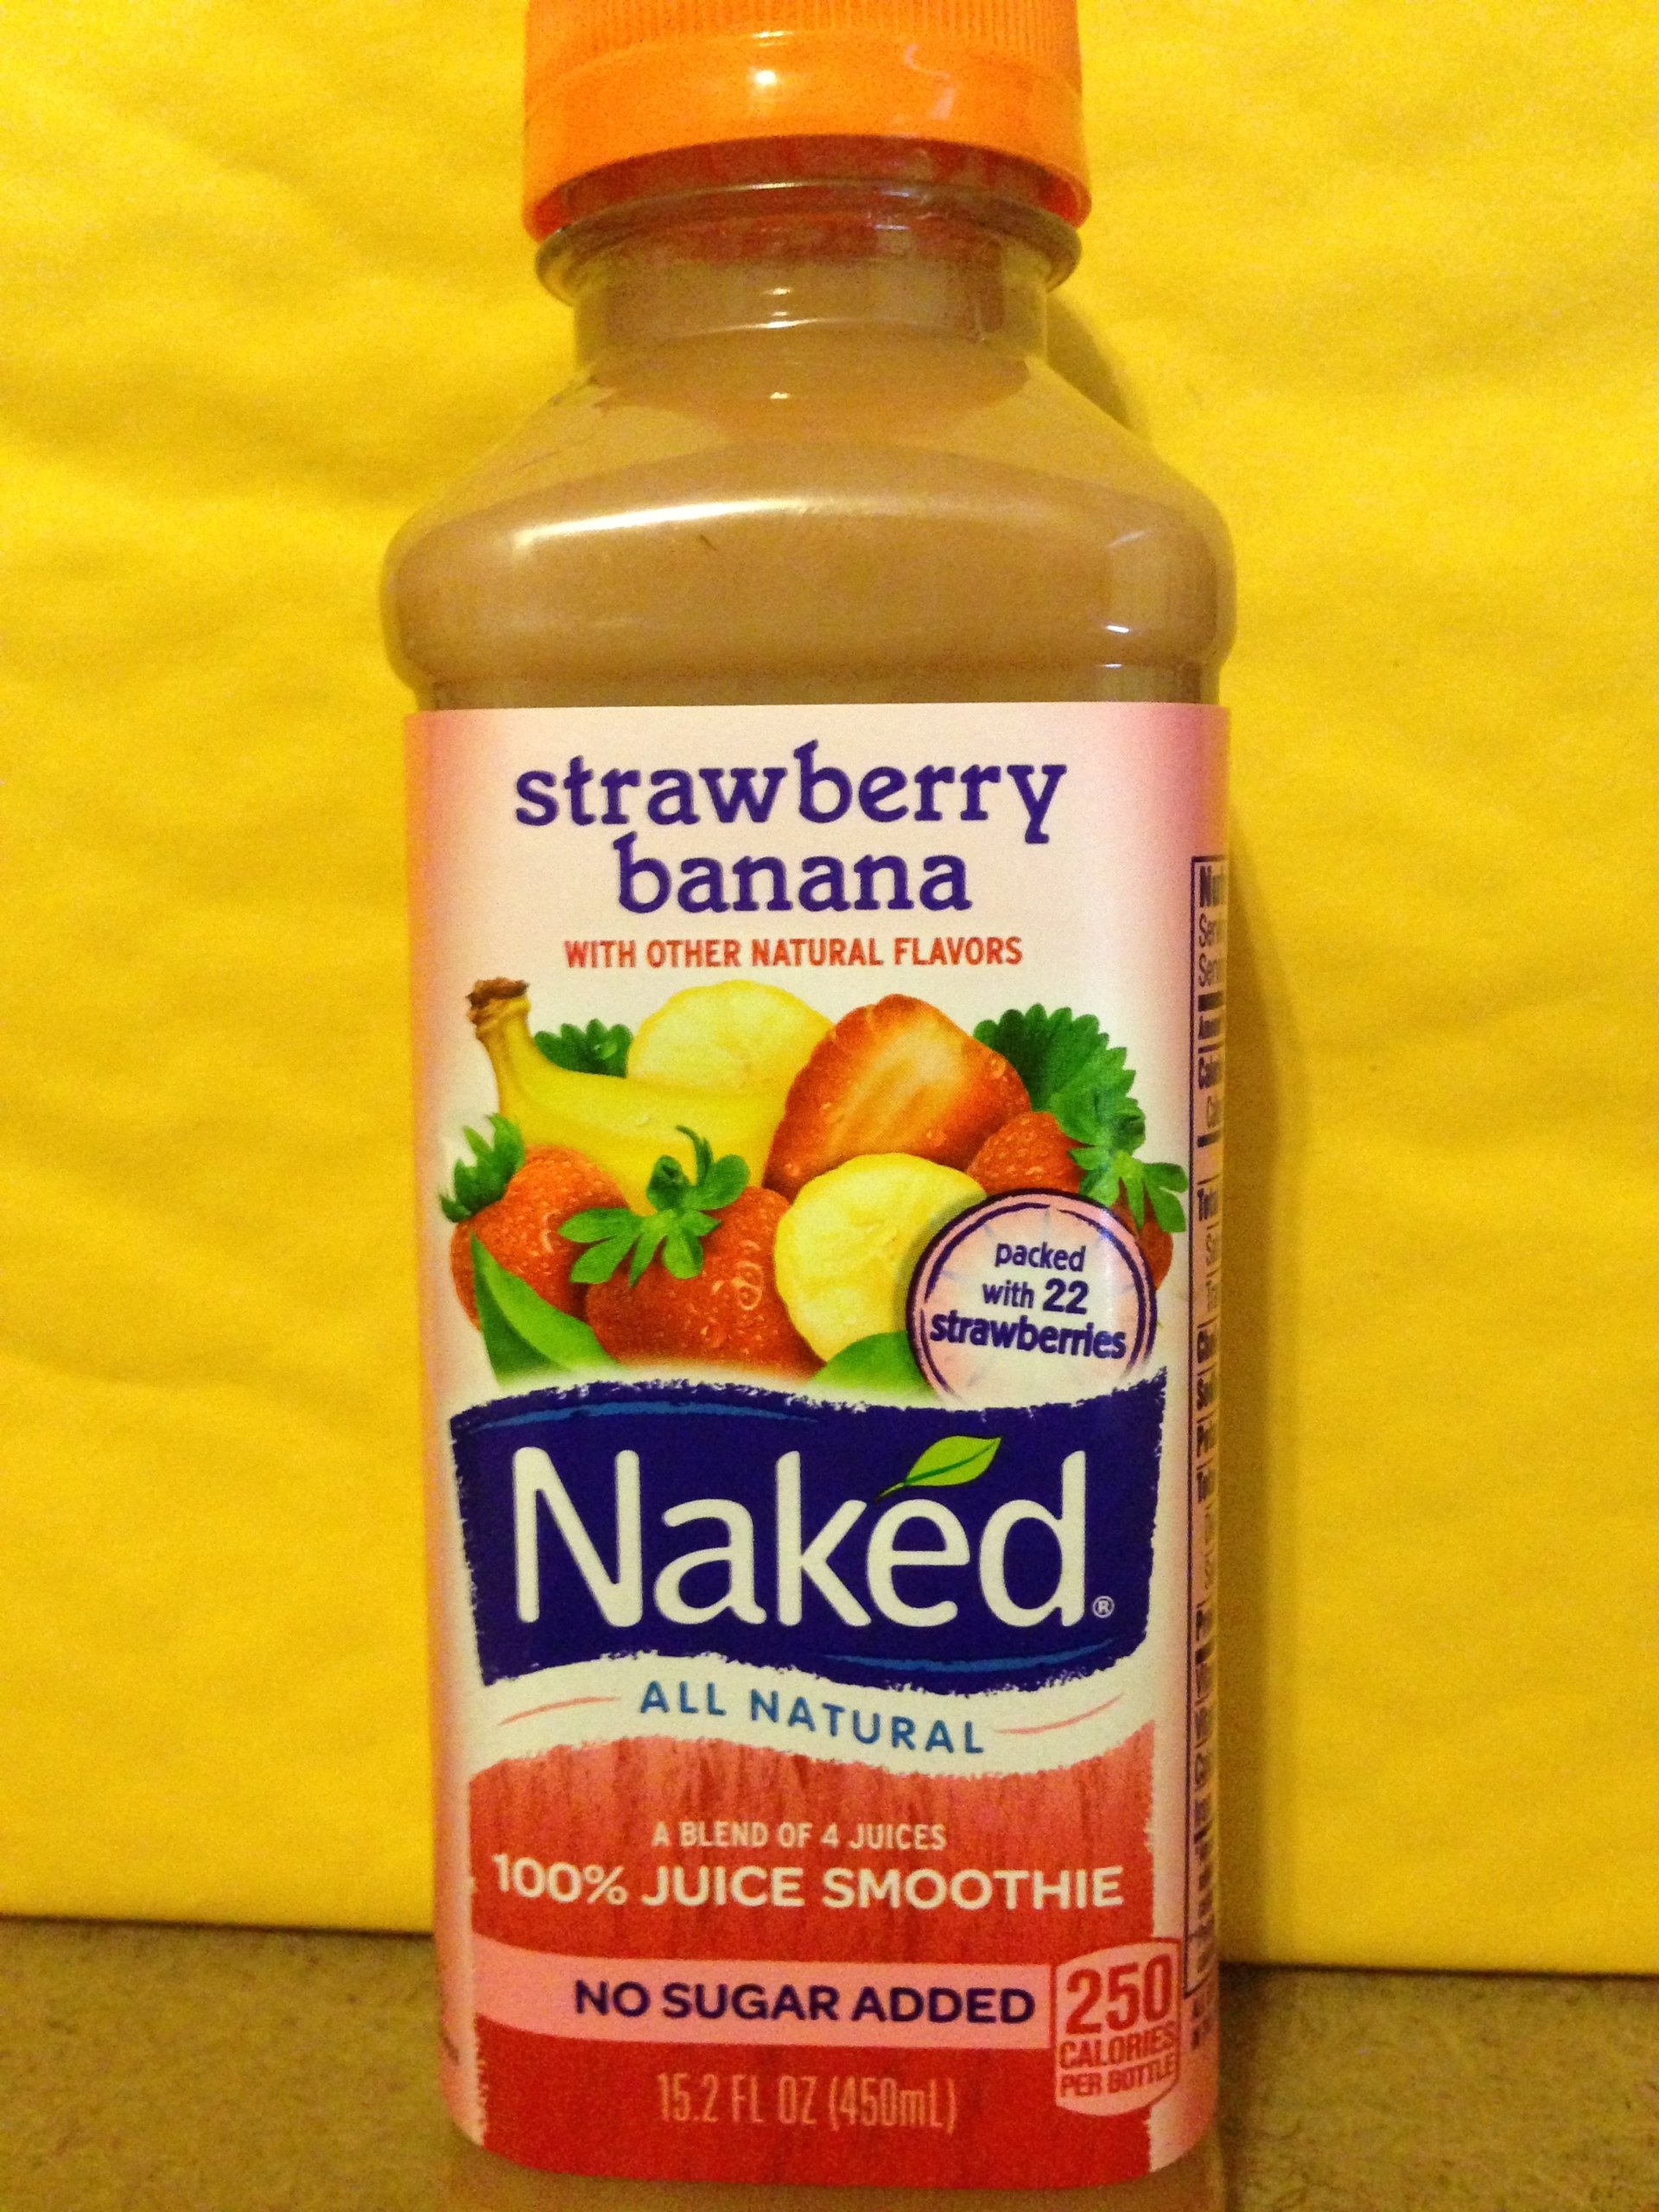
Item Name: Naked Smoothie Strawberry Banana 15.2 Fl Oz
Value: 30.4
Unit: Fl Oz

Price: 3.29